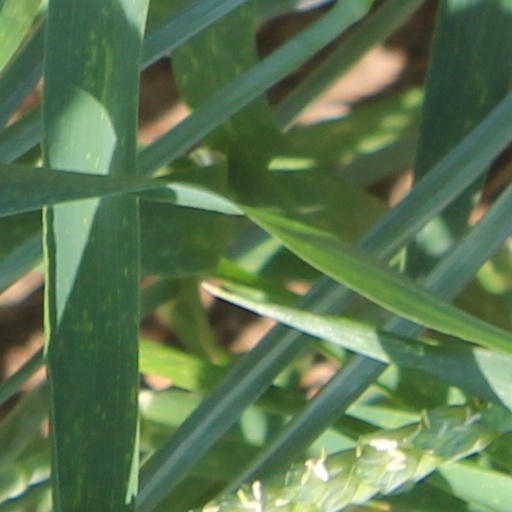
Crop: wheat